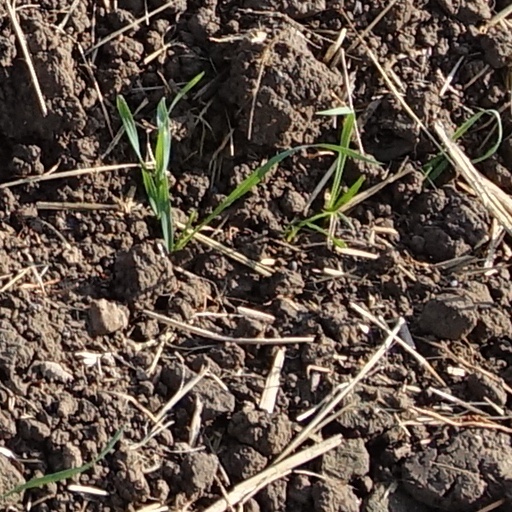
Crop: wheat